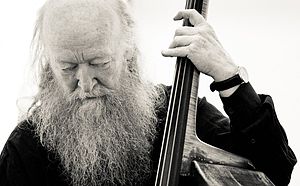
Hugo Rasmussen / Galleri
Hugo Rasmussen var en dansk bassist.